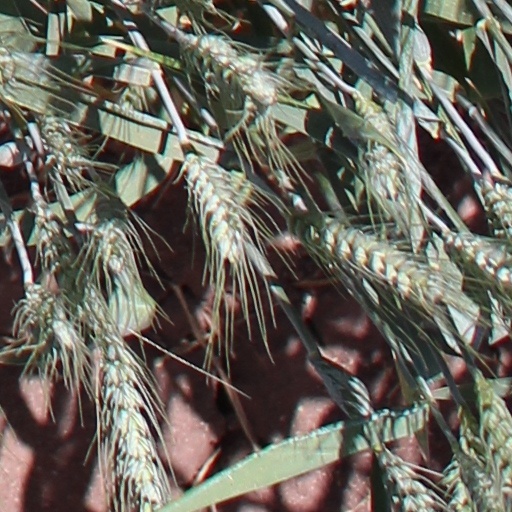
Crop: wheat